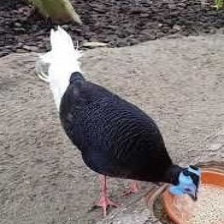
Species: BULWERS PHEASANT
Scientific name: LOPHURA BULWERI